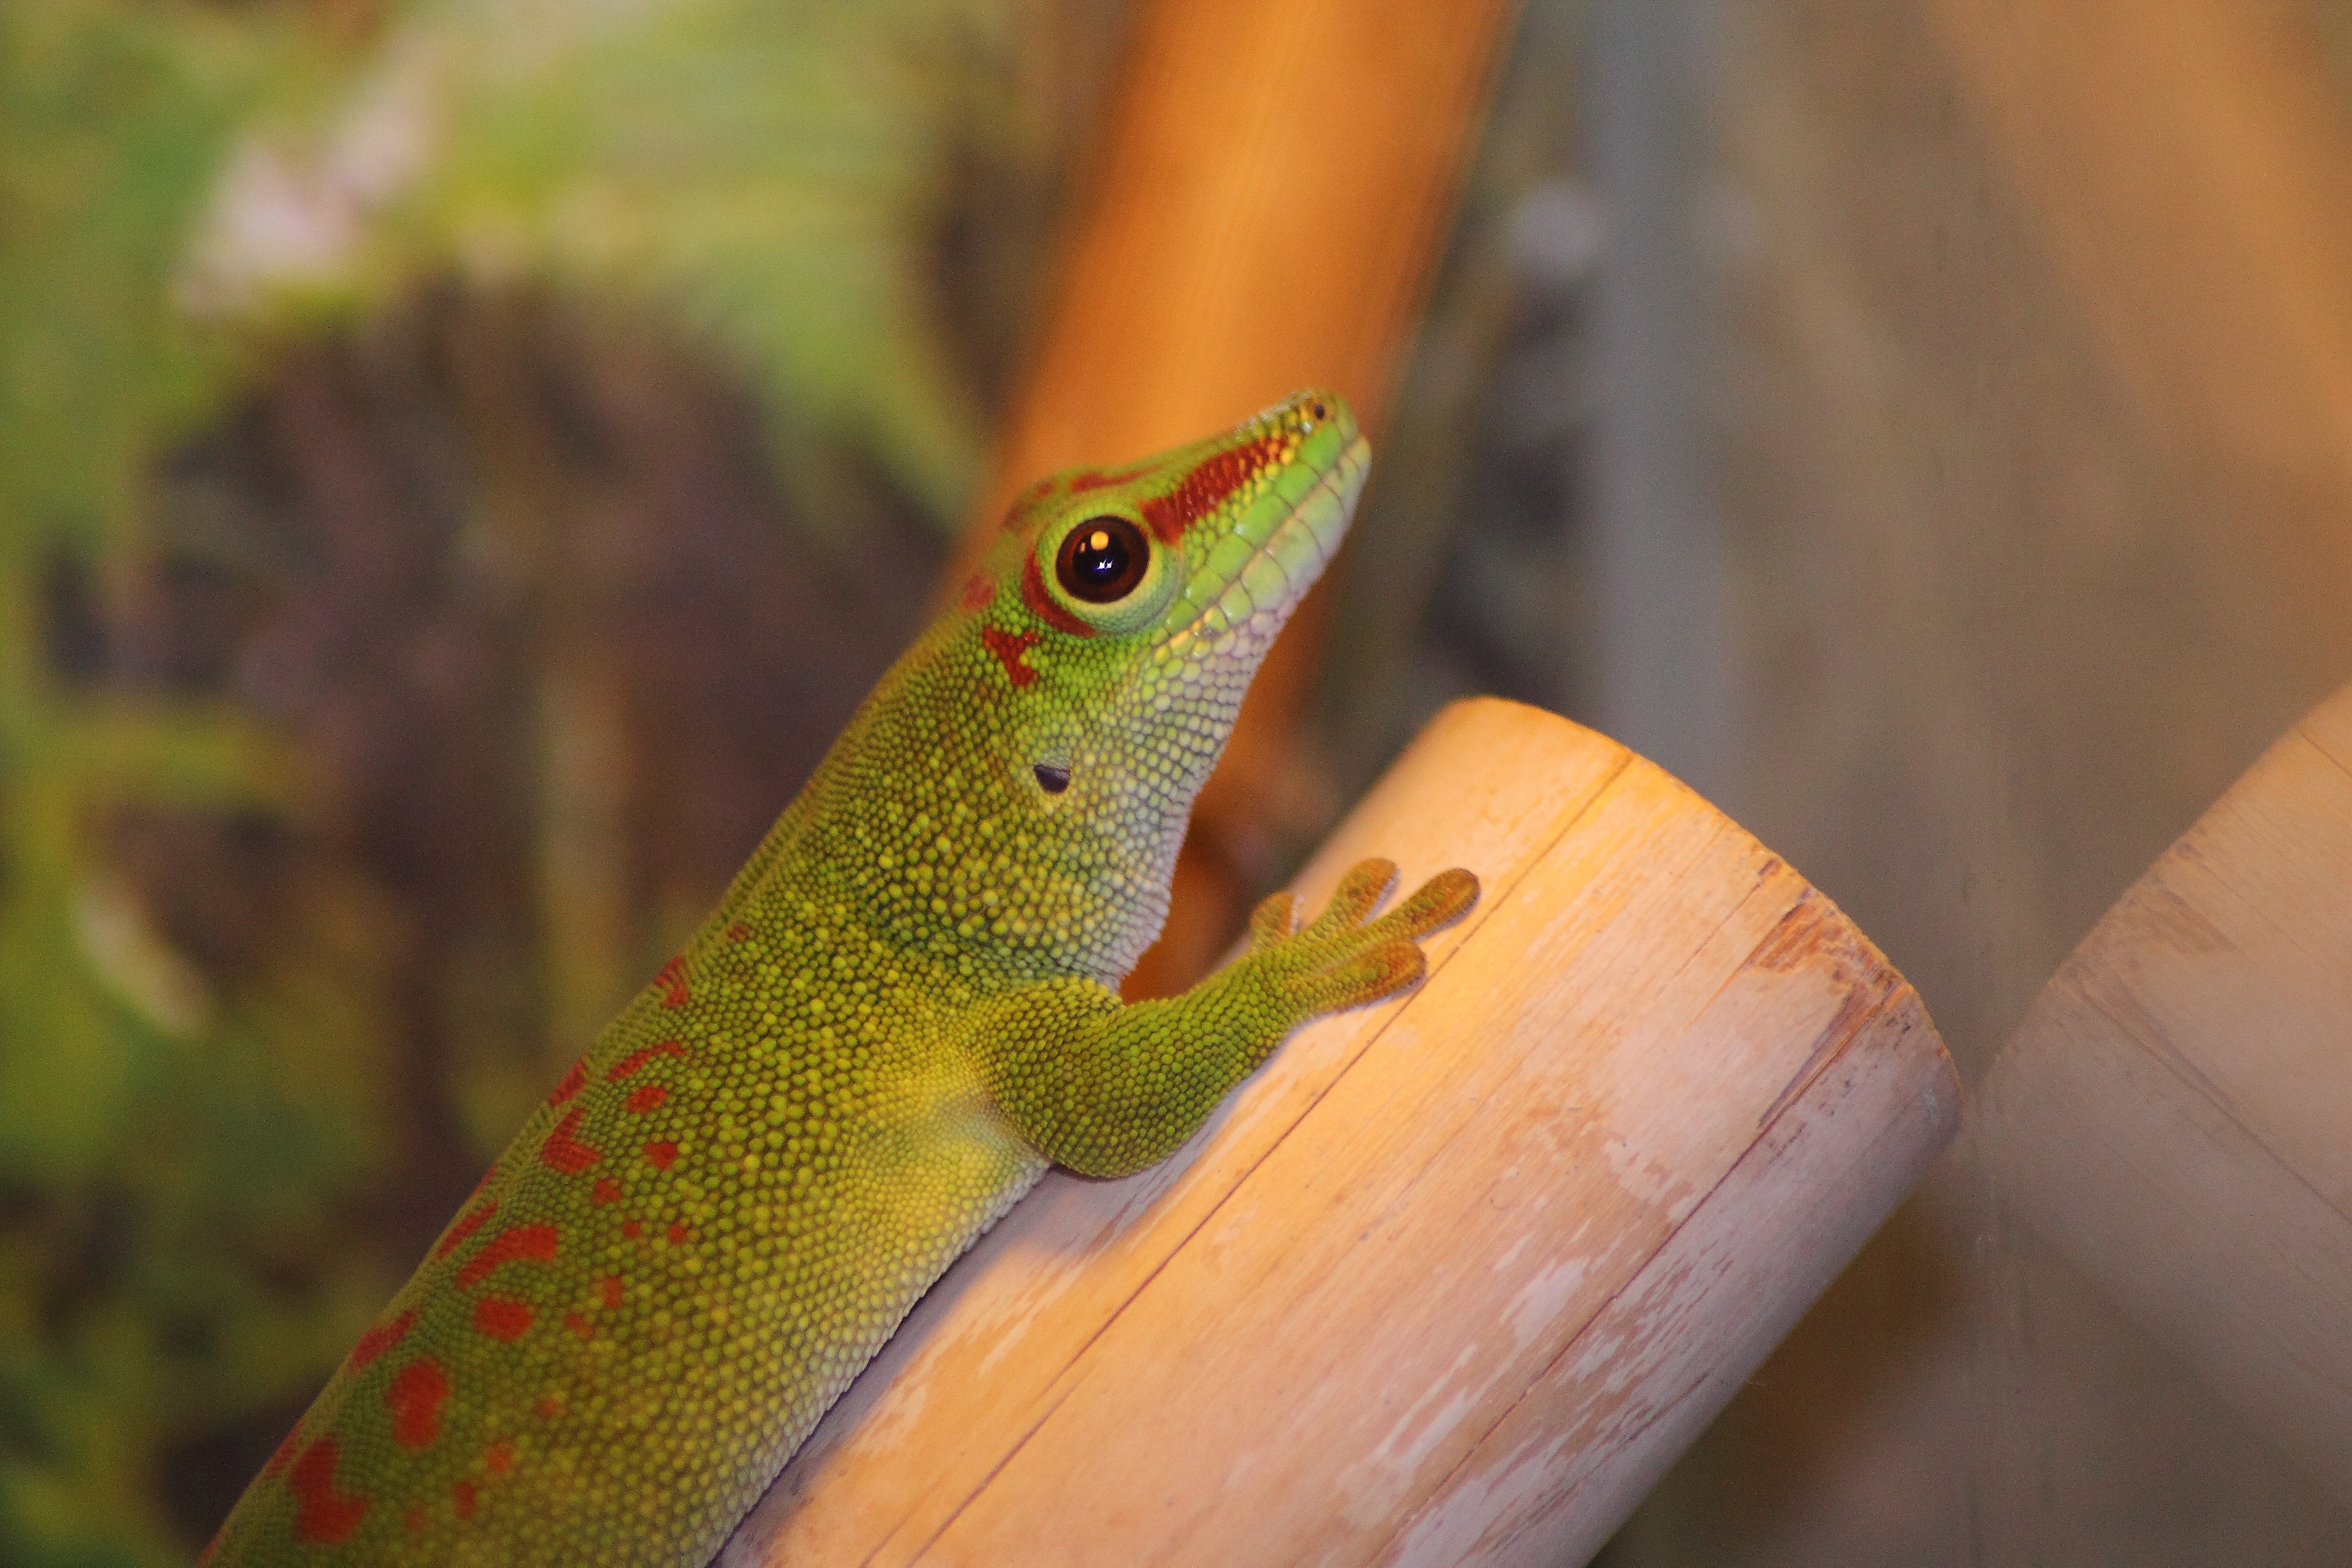
nature, wildlife, green, reptile, amphibian, scale, fauna, lizard, green lizard, gecko, close up, vertebrate, creature, terrarium, macro photography, lacerta, dactyloidae, scaled reptile, lacertidae, american chameleon, day gecko, madagascar day gecko, phelsuma madagascariensis